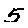
Label: 5